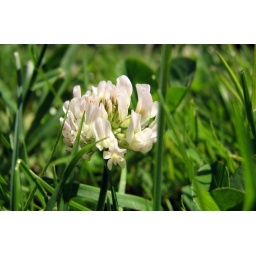
clover flower in the grass